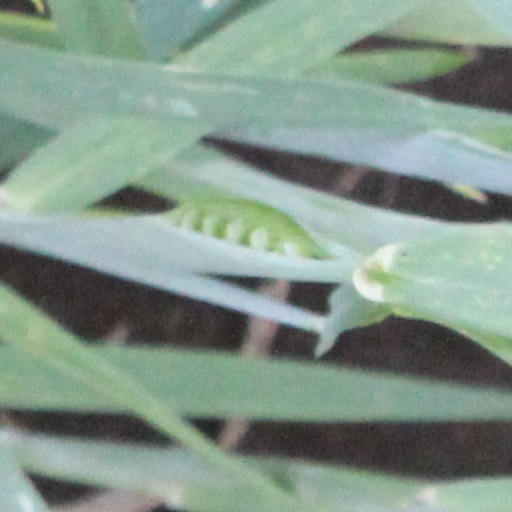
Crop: wheat